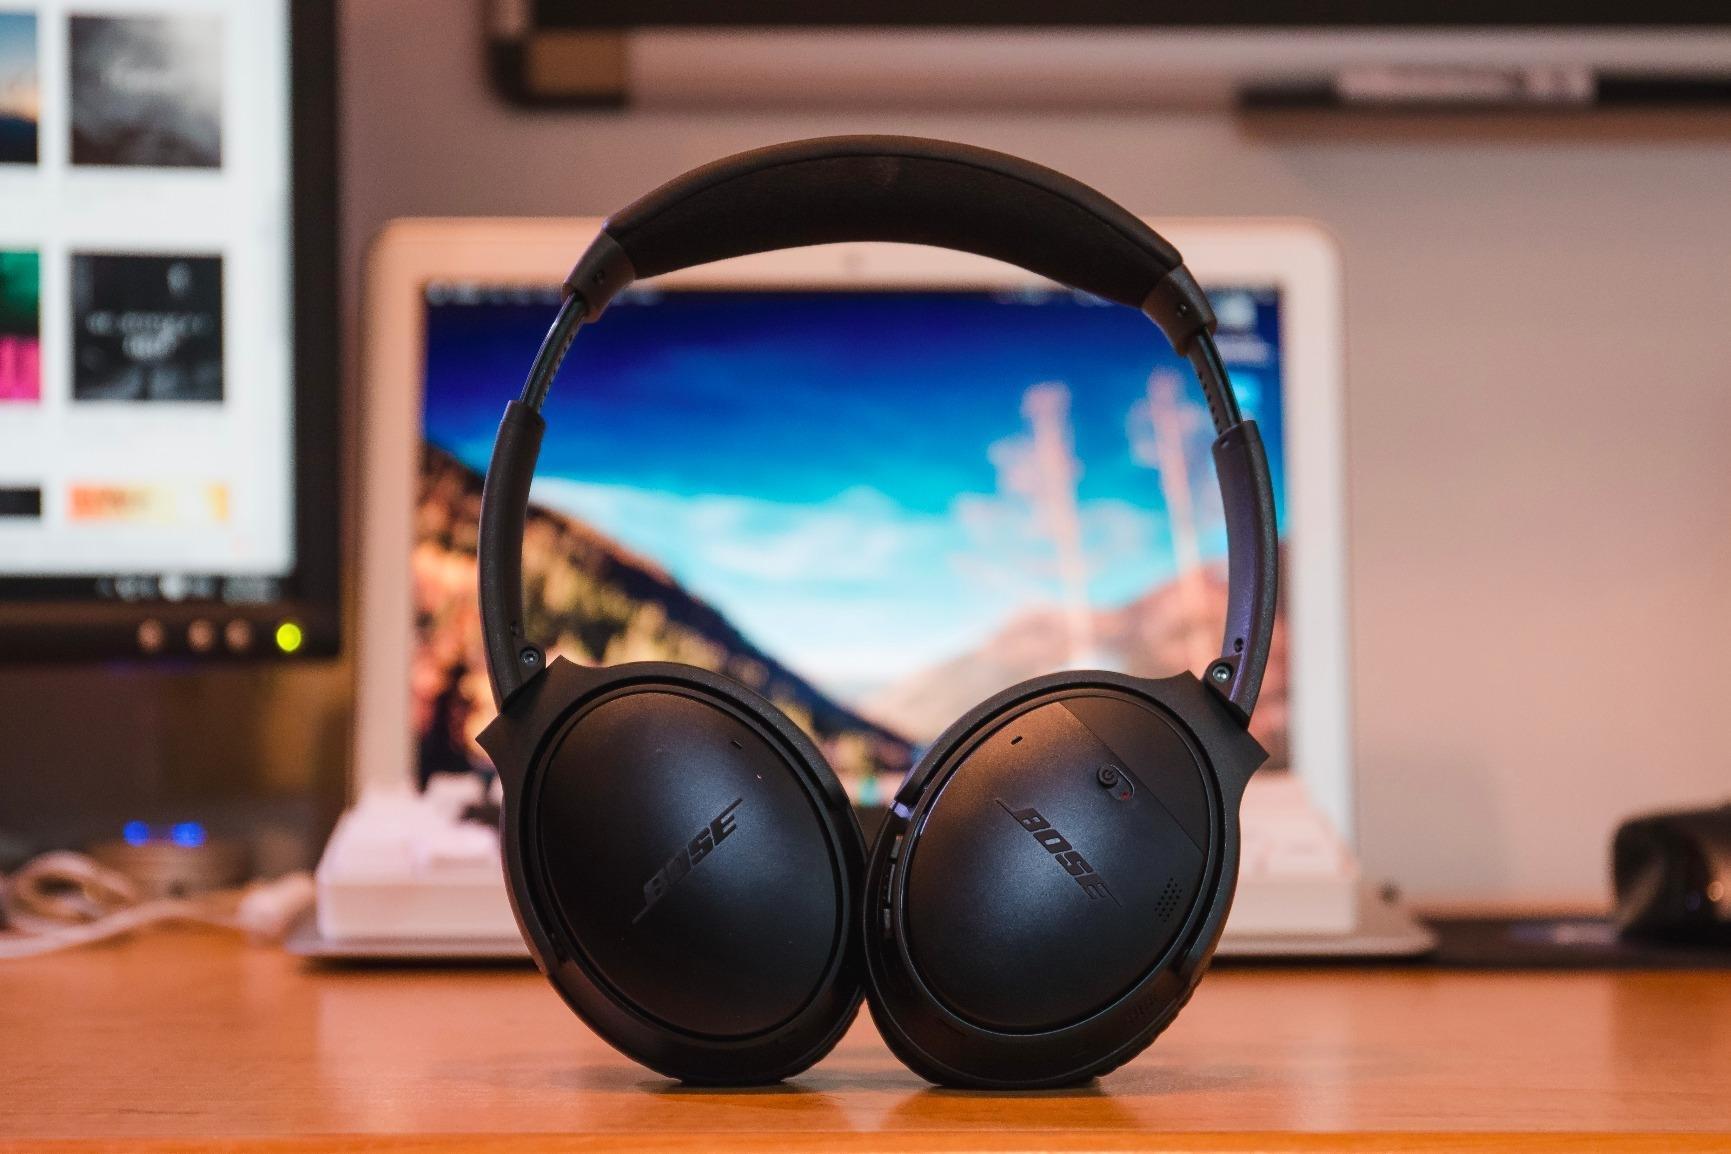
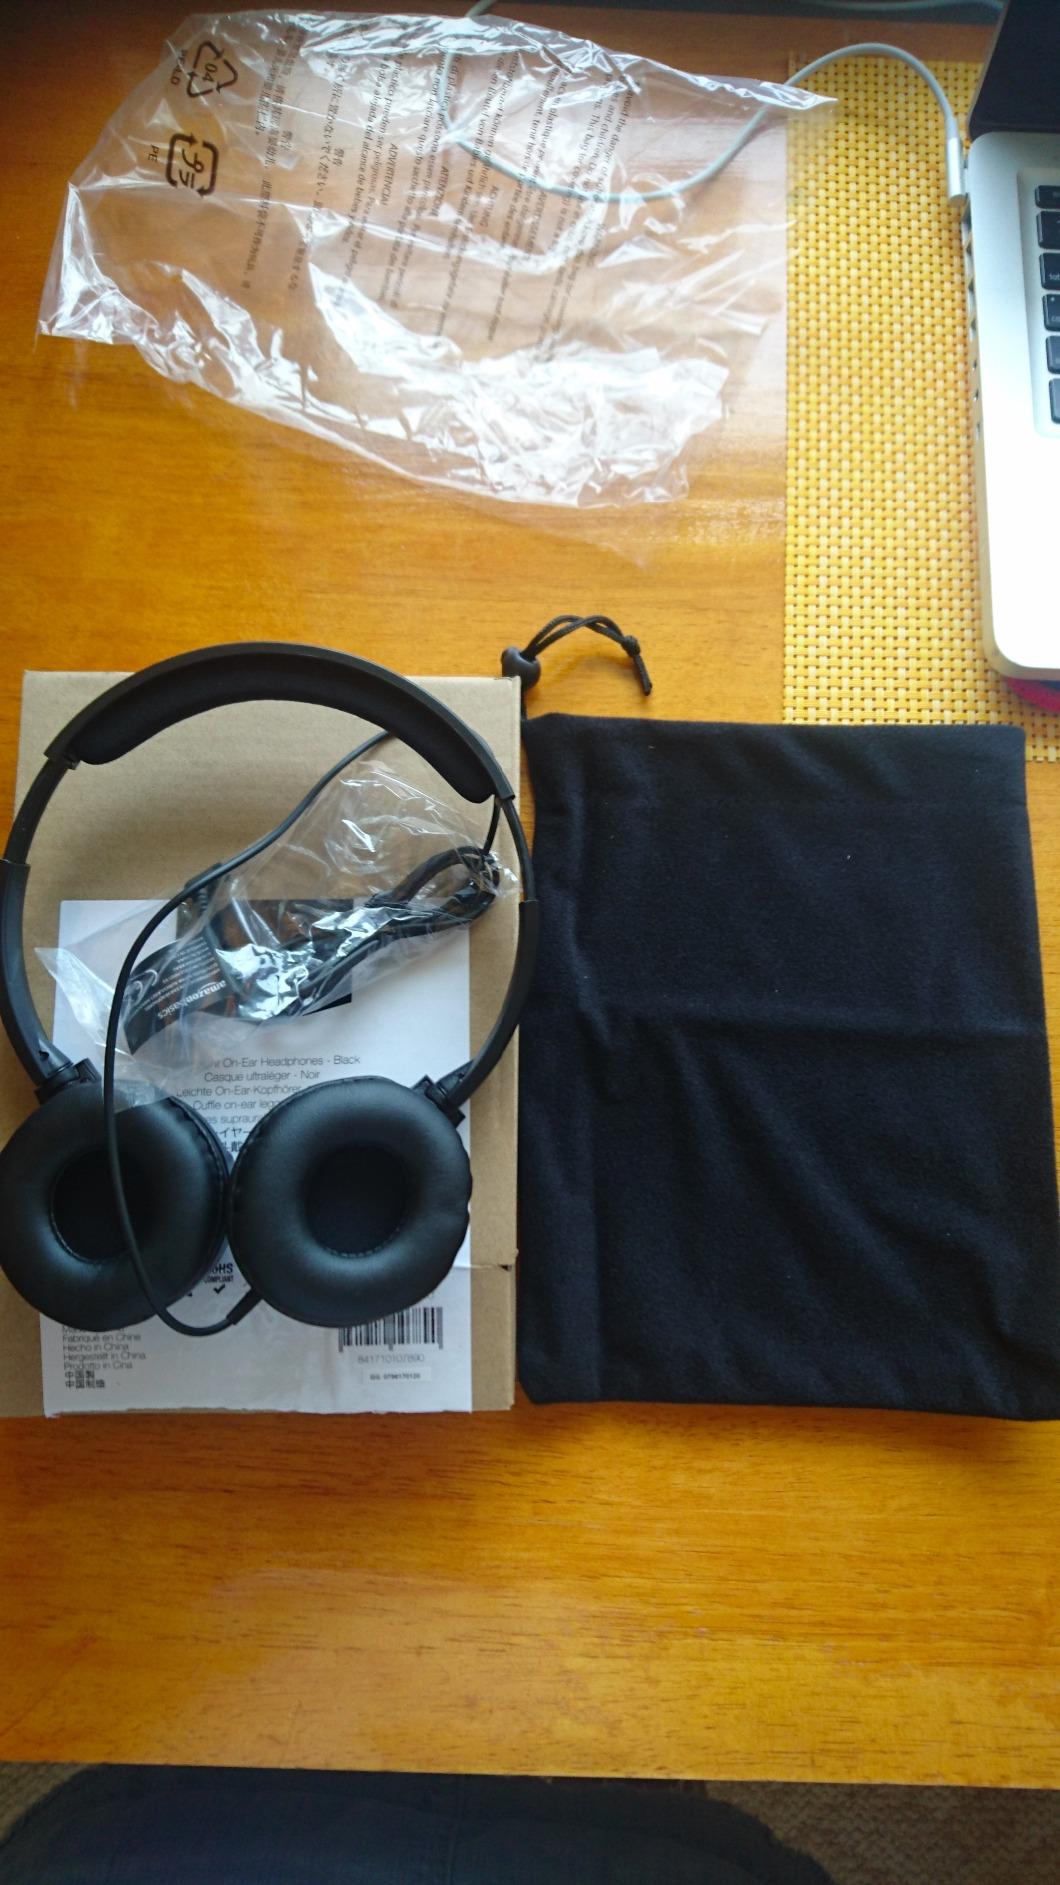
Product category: headphones
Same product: no